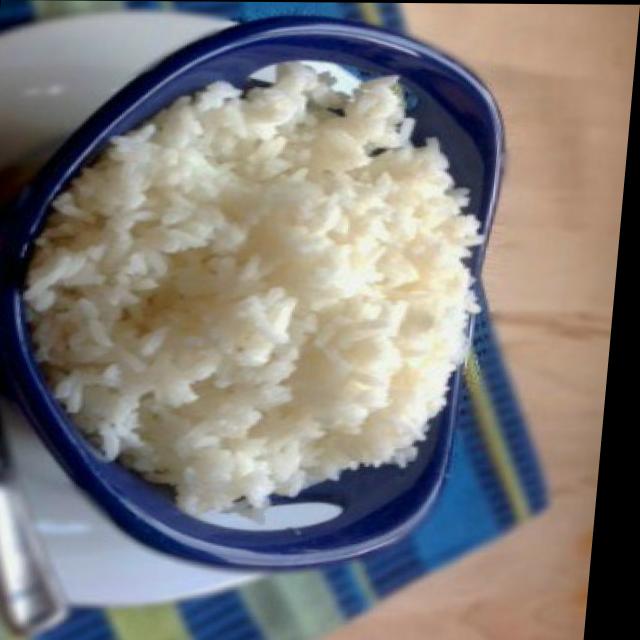
Dish: white_rice